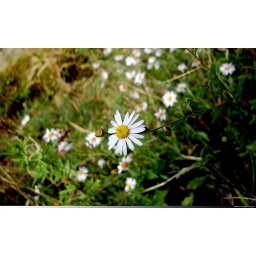
flower in the road side